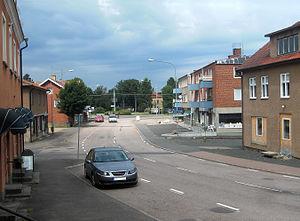
Floby est une localité de Suède située dans la commune de Falköping du comté de Västra Götaland. Elle couvre une superficie de 2,26 km². En 2010, elle compte 1 499 habitants.